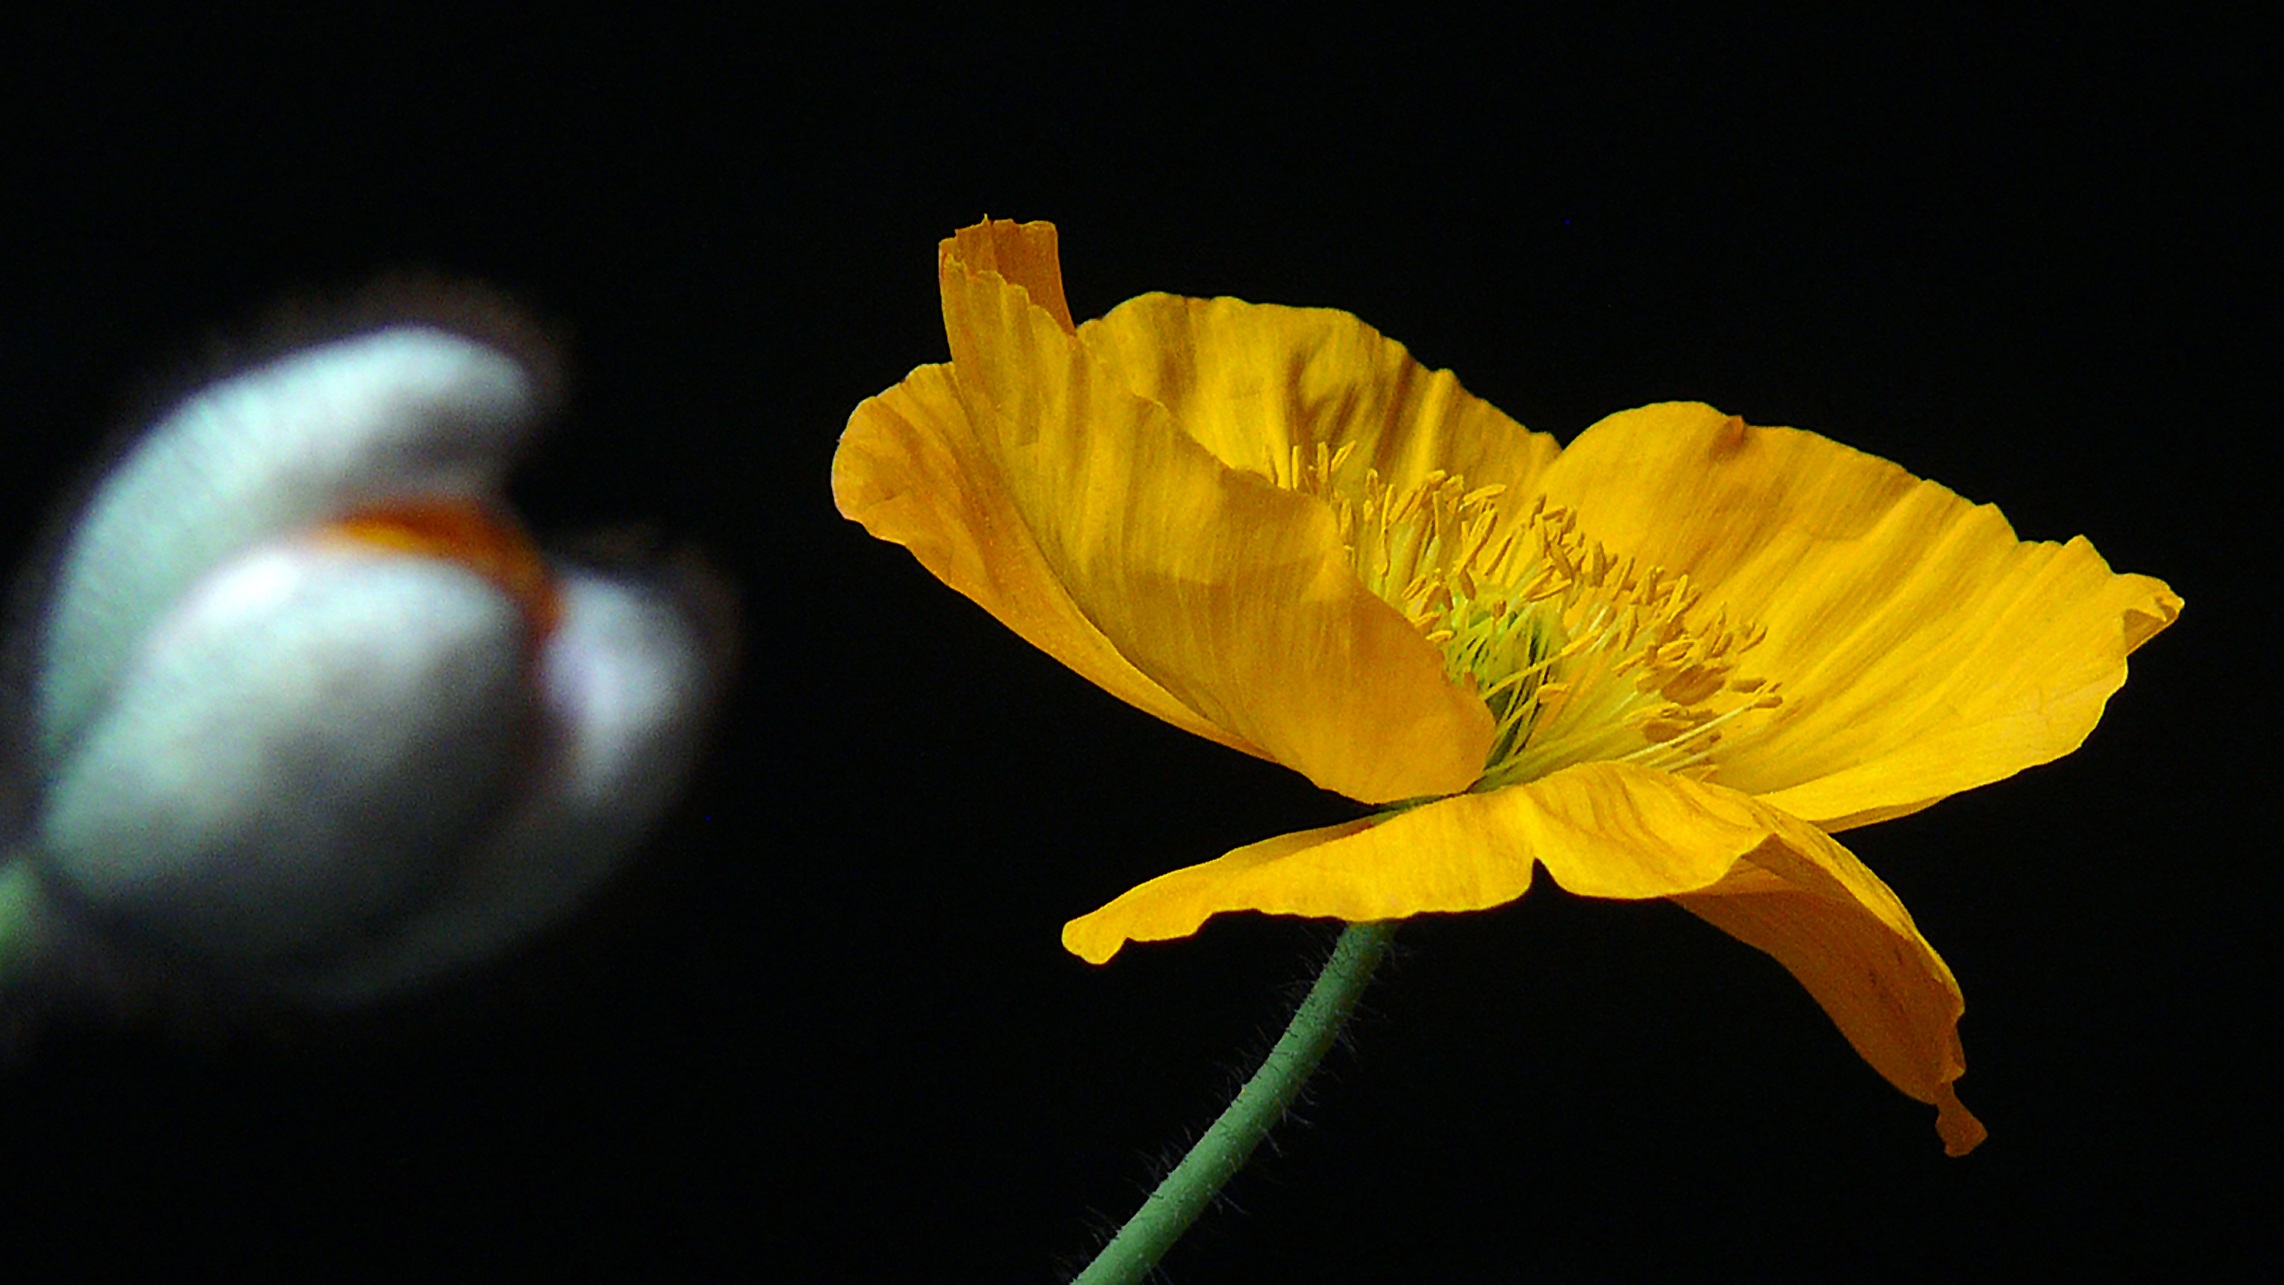
nature, blossom, plant, photography, leaf, flower, petal, bloom, summer, pollen, produce, yellow, flora, yellow flower, wildflower, close up, klatschmohn, poppy flower, bright, poppy, bud, macro photography, flowering plant, mohngewaechs, poppy bud, yellow poppy, plant stem, land plant